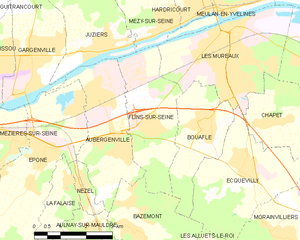
Carte des communes françaises Flins-sur-Seine